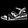
Label: Sandal